Hoʻoponopono

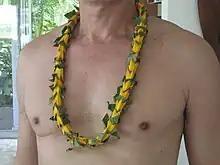
A lei made from the fruit of the hala or pandanus tree. A hala lei was given at the completion of in the tradition of kahuna Makaweliweli of Molokai.

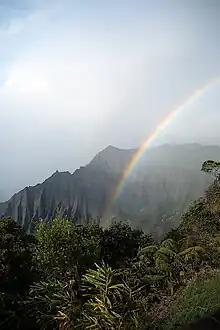
Overlooking Kalalau Valley from Koke'e State Park, where Nana Veary held retreats to teach

(a) "To put to rights; to put in order or shape, correct, revise, adjust, amend, regulate, arrange, rectify, tidy up make orderly or neat, administer, superintend, supervise, manage, edit, work carefully or neatly; to make ready, as canoemen preparing to catch a wave."